Cohasset station

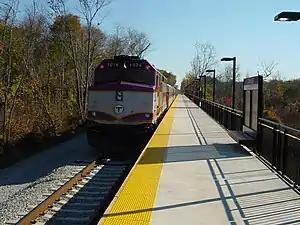
A train at Cohasset station shortly after opening in 2007

Cohasset station is an MBTA Commuter Rail station in Cohasset, Massachusetts. It serves the Greenbush Line. It is located off Chief Justice Cushing Highway (Route 3A) west of downtown Cohasset. The station was opened with the line on October 31, 2007, providing the first rail service to Cohasset since 1959. Cohasset station is fully accessible.